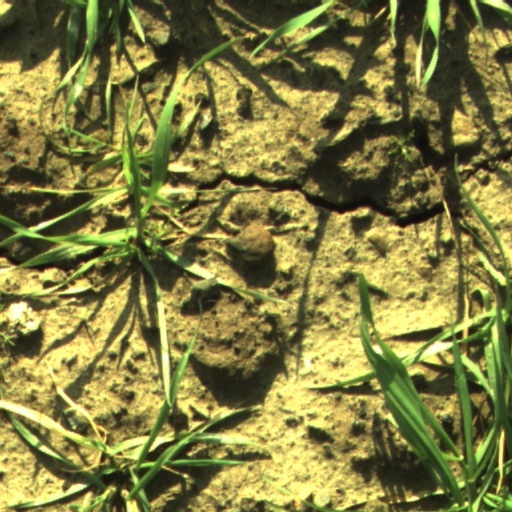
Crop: wheat